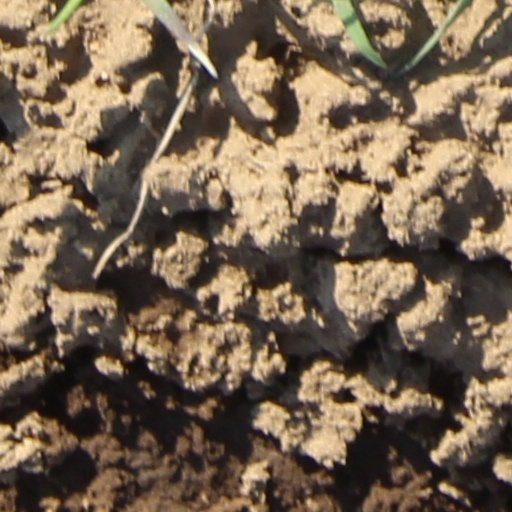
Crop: wheat